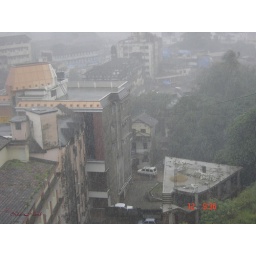
shot frm my hotel's balcony window durin heavy showers in monsoon tym in mangalore, karnataka, india